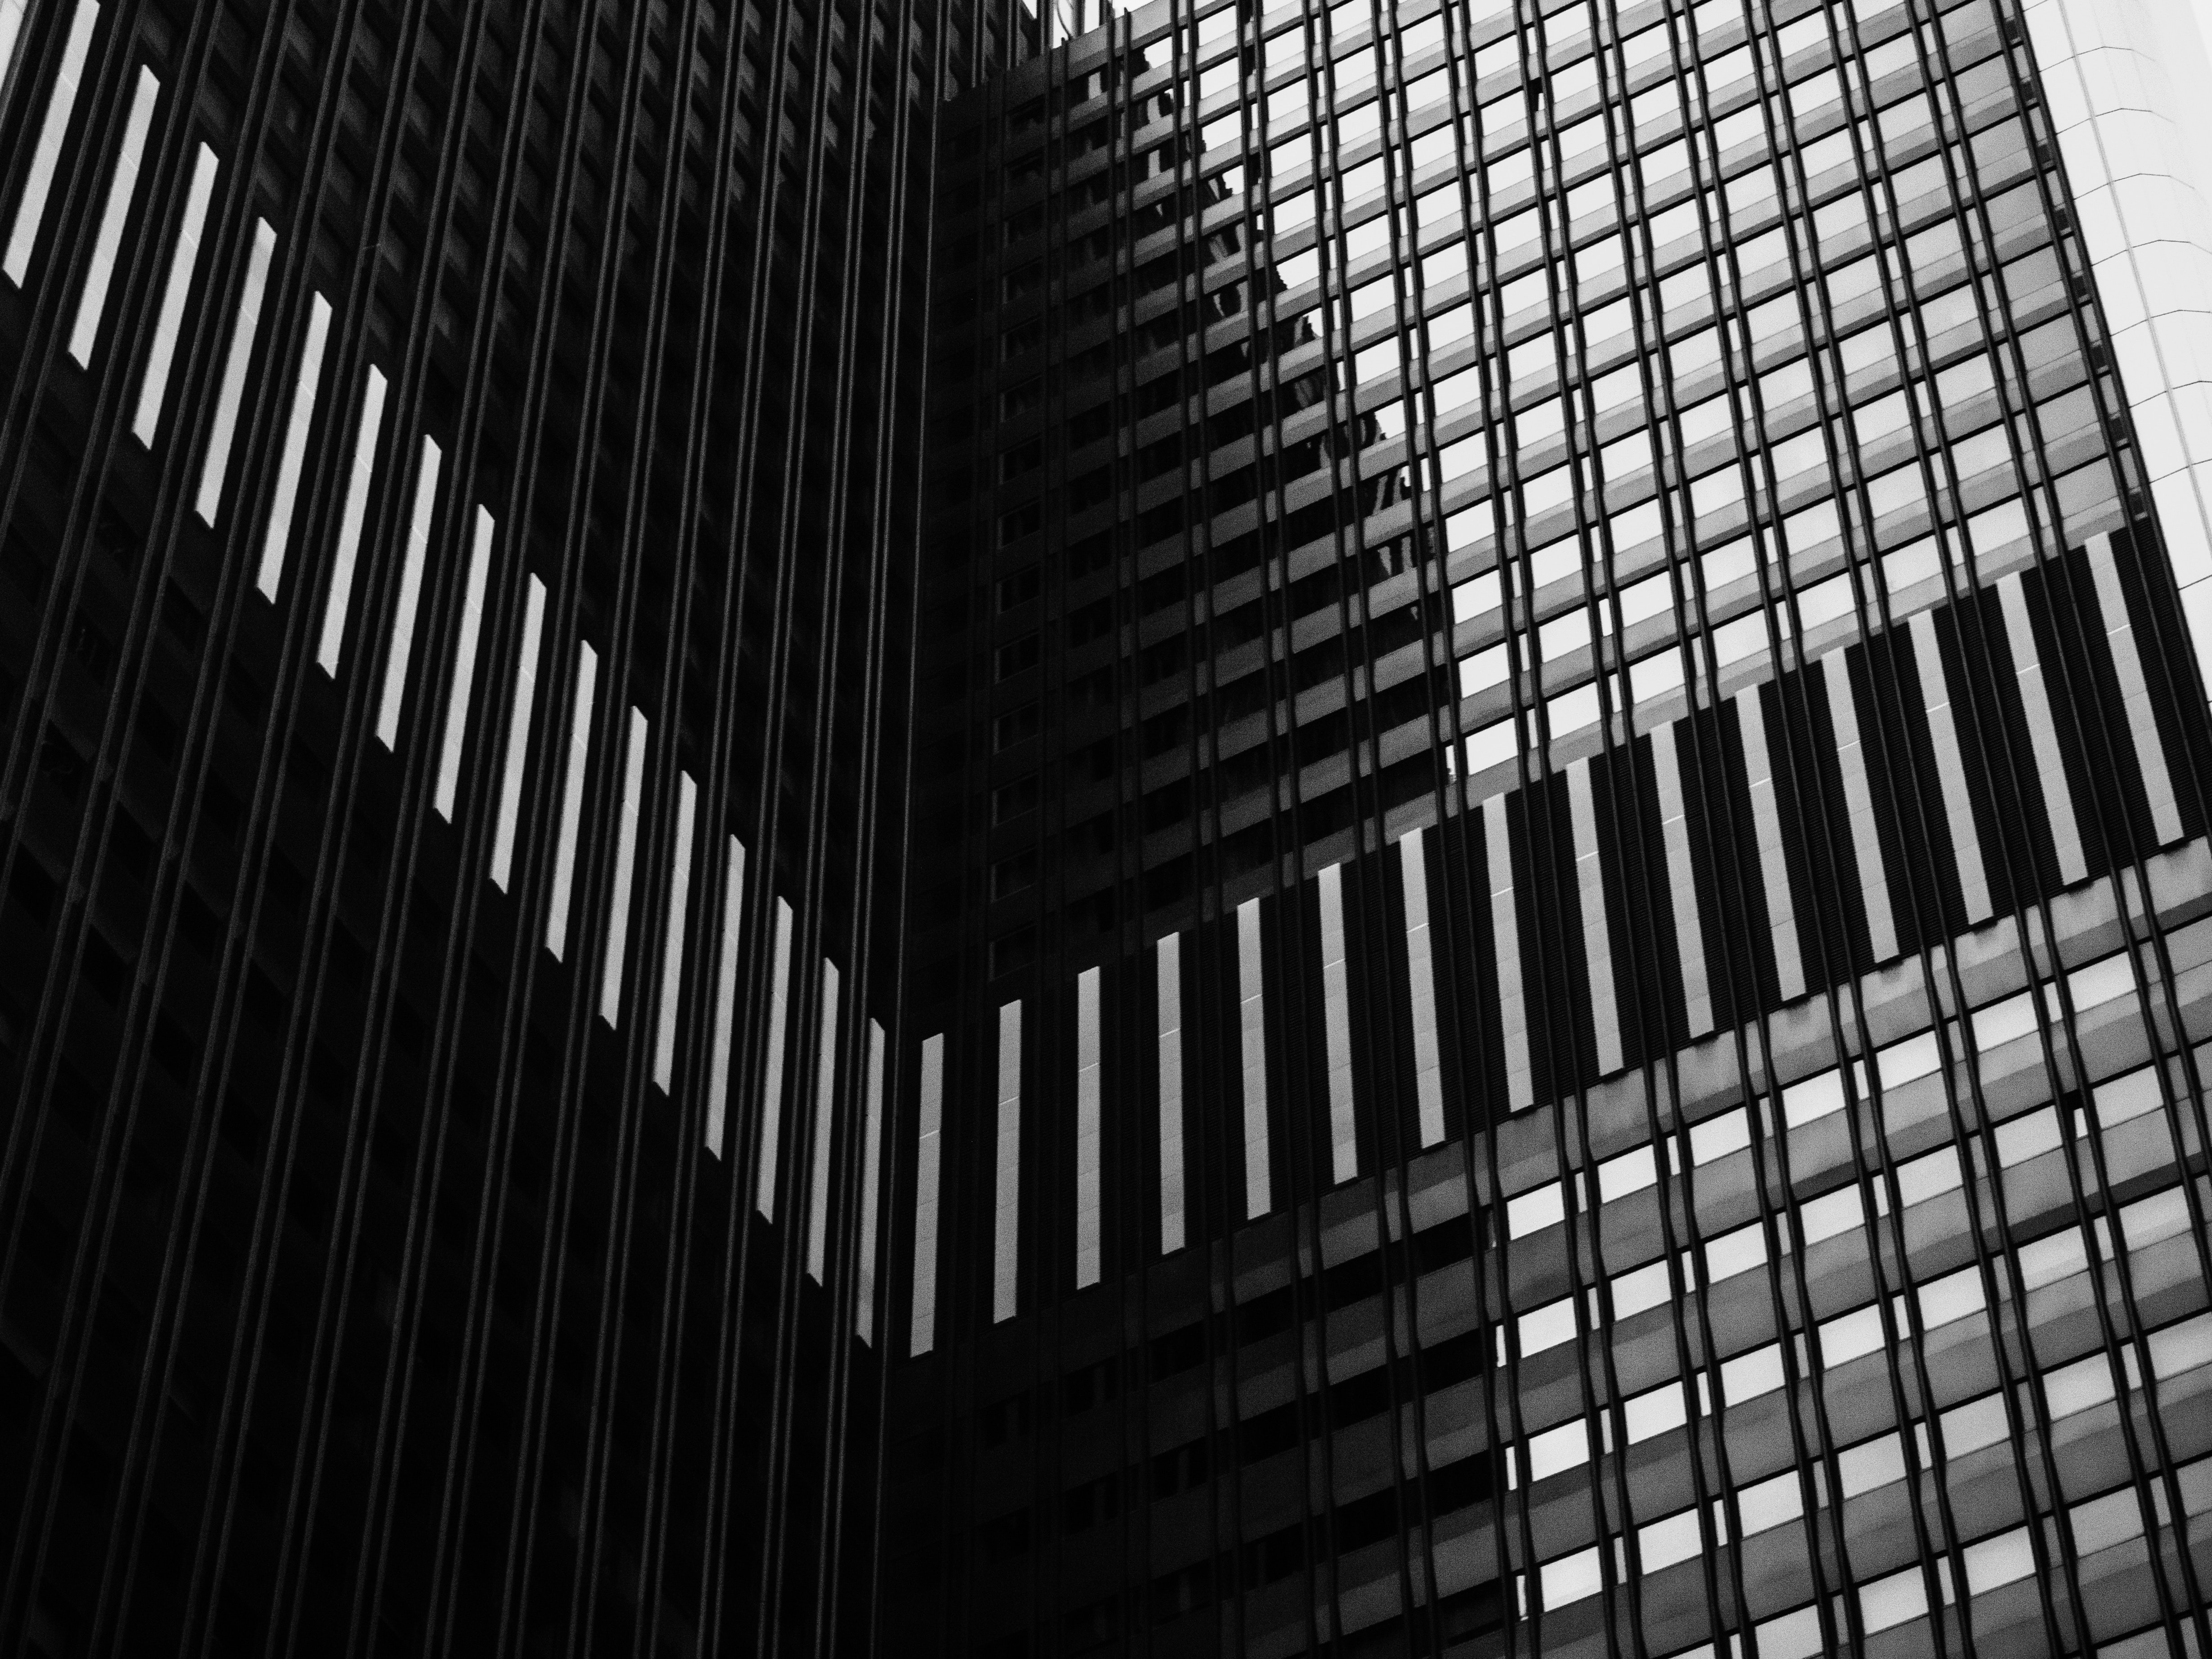
black, architecture, monochrome, black and white, line, monochrome photography, urban area, skyscraper, building, metropolitan area, commercial building, pattern, tower block, photography, city, metal, metropolis, parallel, symmetry, steel, style, brutalist architecture